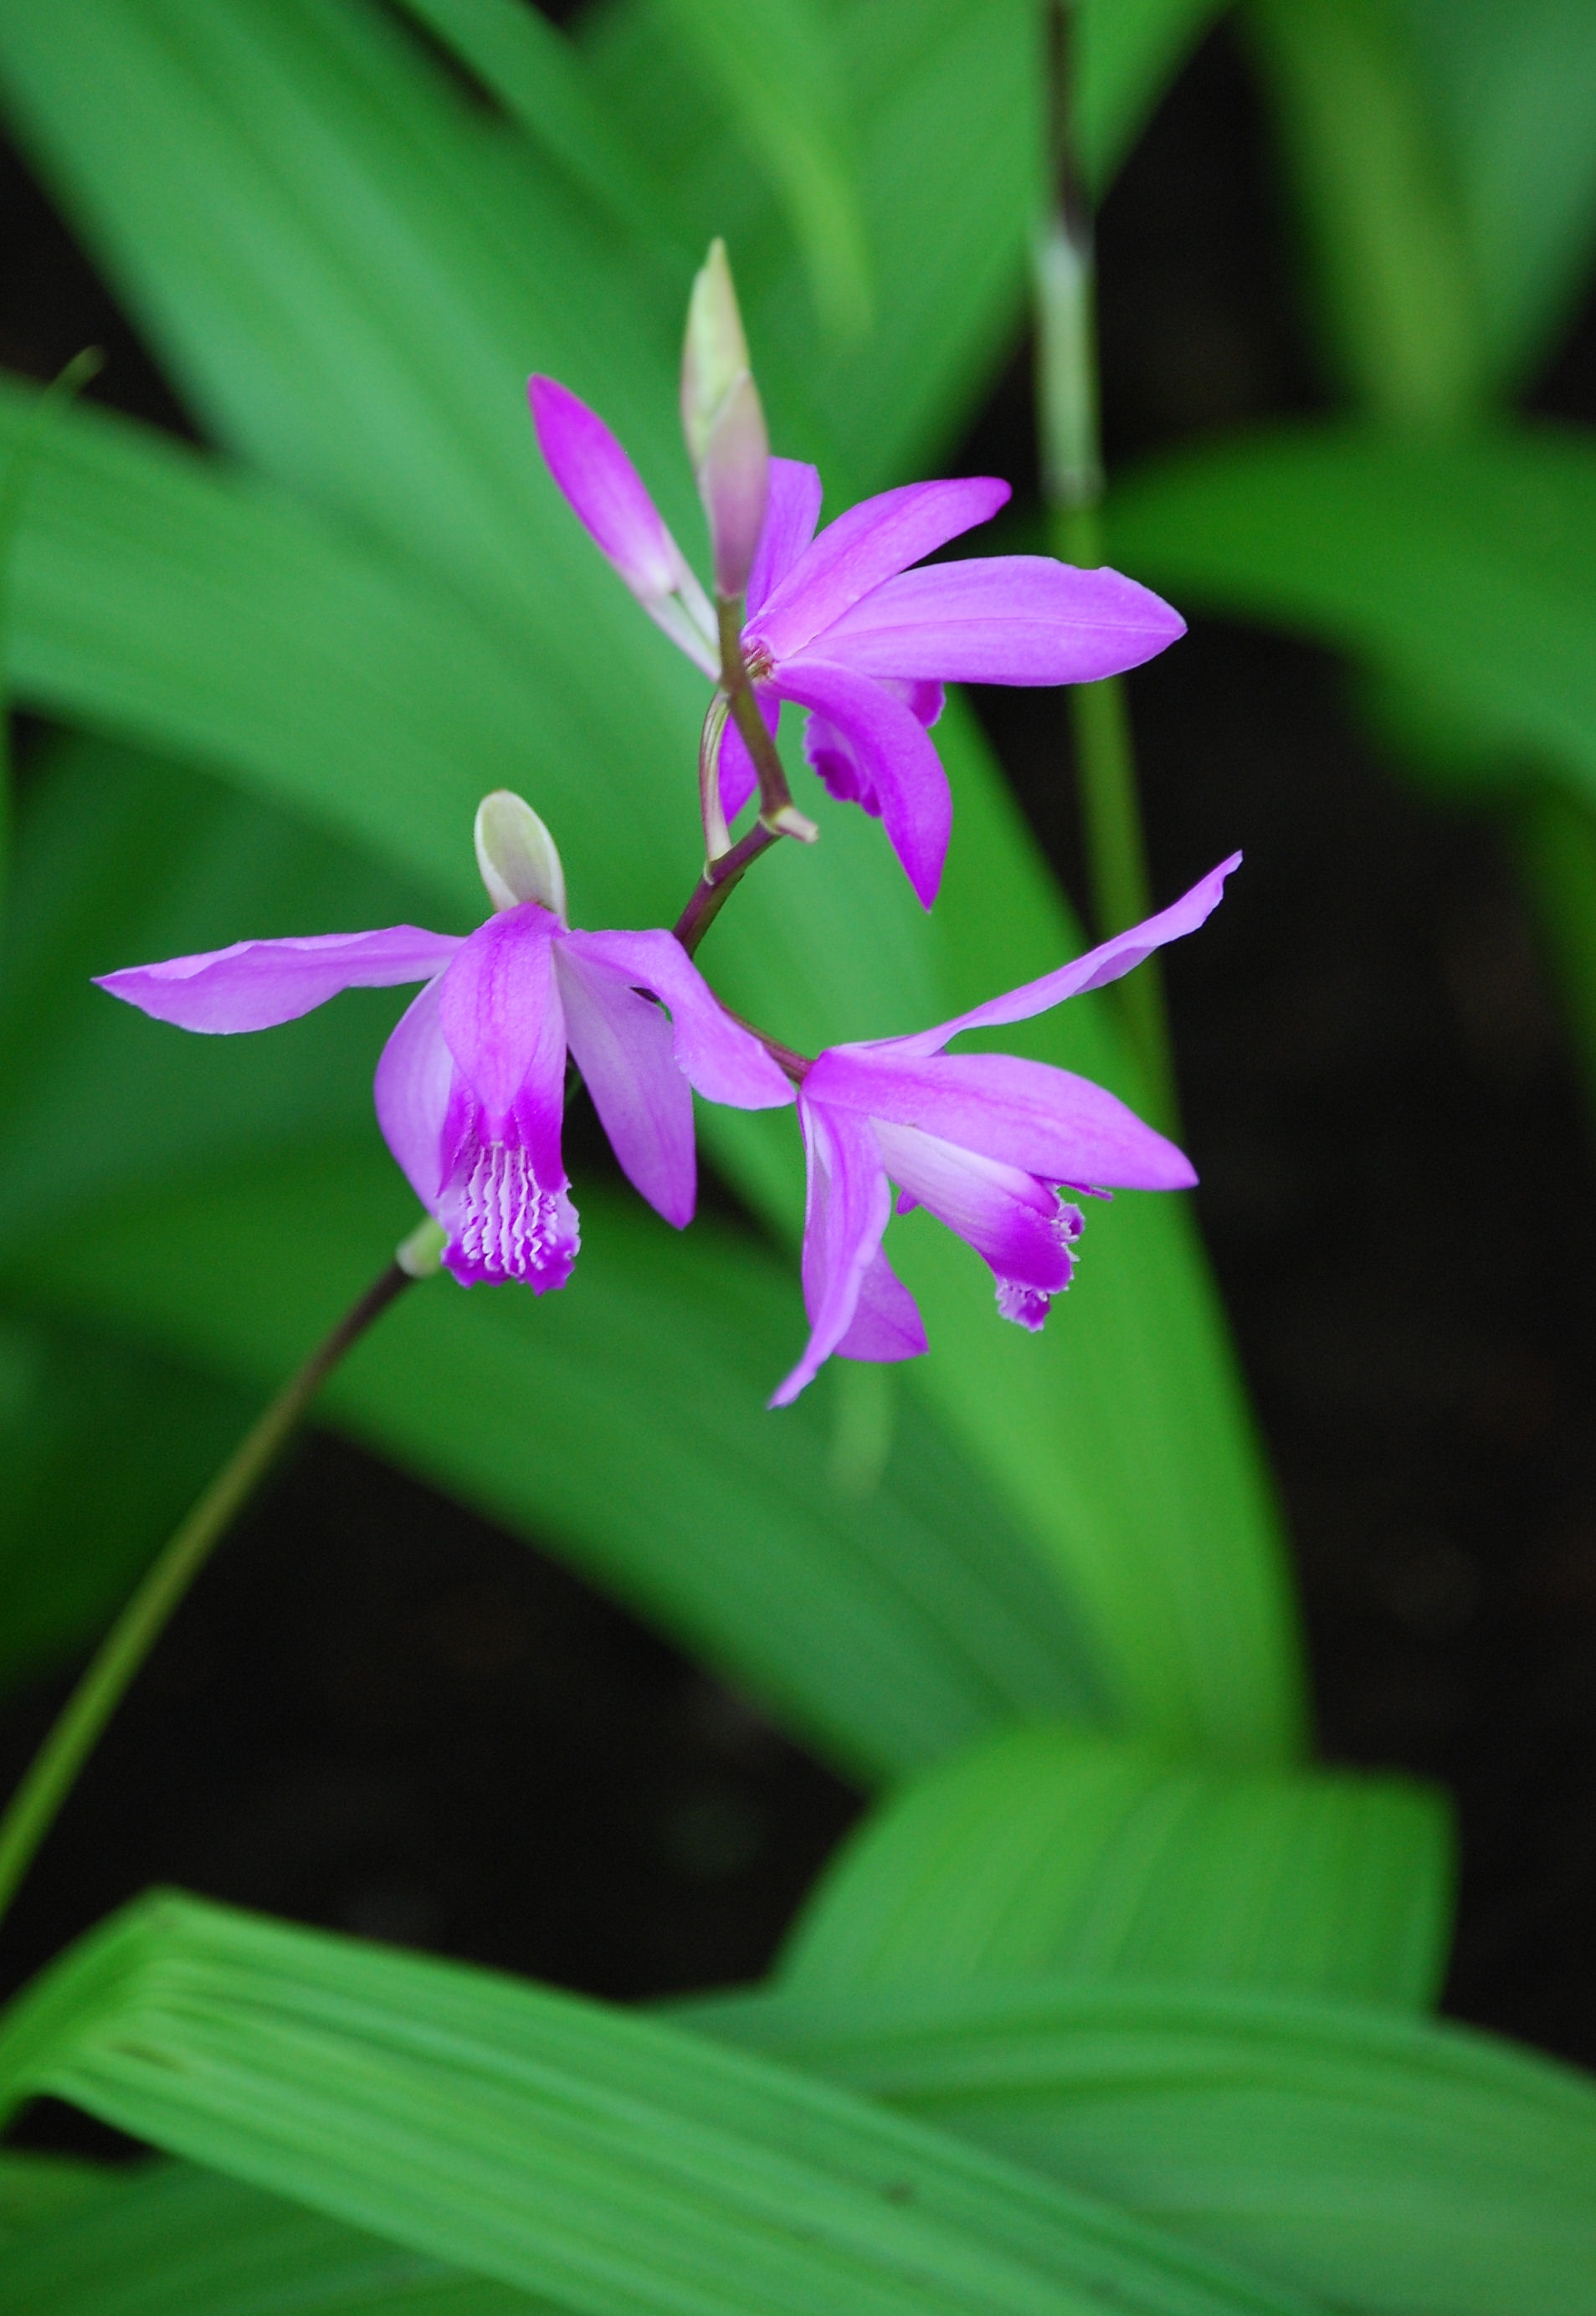
nature, plant, photography, leaf, flower, purple, petal, bloom, green, botany, flora, orchid, wildflower, close up, macro photography, flowering plant, plant stem, land plant